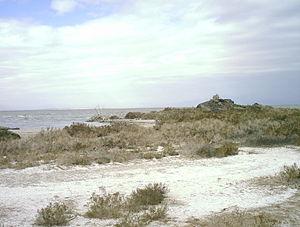
Un alcali, écrit alkali à la fin du XVIIIᵉ siècle pour marquer l'origine arabe via le latin médiéval, est un terme de l'alchimie puis de la chimie décrivant différents composés chimiques, parfois en mélange, à propriétés dites alcalines ou basiques. Depuis le XVIIᵉ siècle, le terme est employé de manière générique pour désigner des bases, des sels ou des solutions basiques concentrées. En chimie industrielle moderne, un alcali désigne une base forte dans l'eau.